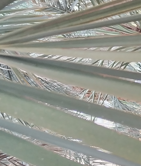
Label: Magnesium Deficiency